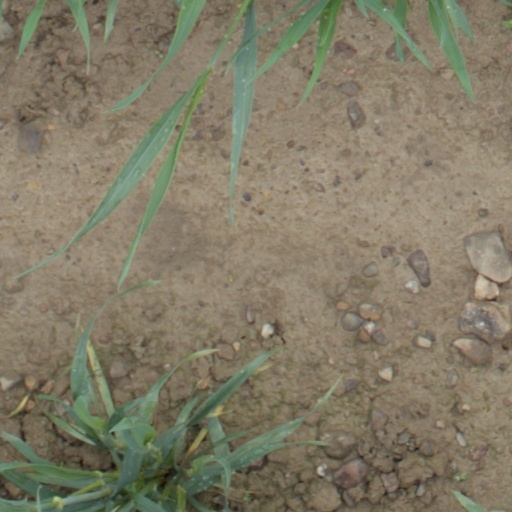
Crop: wheat